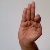
The image shows a hand gesture representing the letter 'F' in Indian Sign Language.